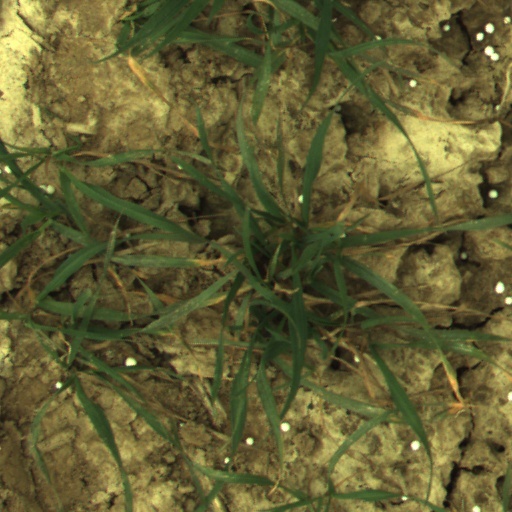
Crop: wheat